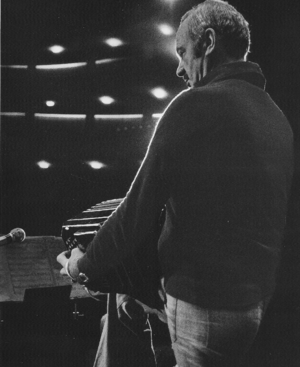
Astor Piazzolla, né le 11 mars 1921 à Mar del Plata et mort le 4 juillet 1992 à Buenos Aires, est un compositeur et bandonéoniste argentin. Il est considéré comme le musicien le plus important de la seconde moitié du XXᵉ siècle pour la musique de tango.
Libertango est un tango composé par Astor Piazzolla, enregistré et publié en 1974 à Milan. Le titre est un mot-valise mélangeant libertad et tango, symbolisant le passage de Piazzolla du tango classique au tango nuevo.